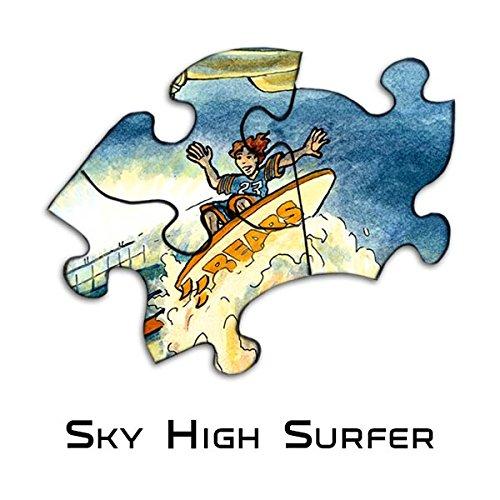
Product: NFL Chicago Bears Joe Journeyman Puzzle - 500-piece
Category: Sports & Outdoors | Fan Shop | Toys & Game Room
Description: Find Joe Journeyman - Our popular search and find games show off your teams’ stadium surrounded by the fans and popular landmarks.
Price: Total price: